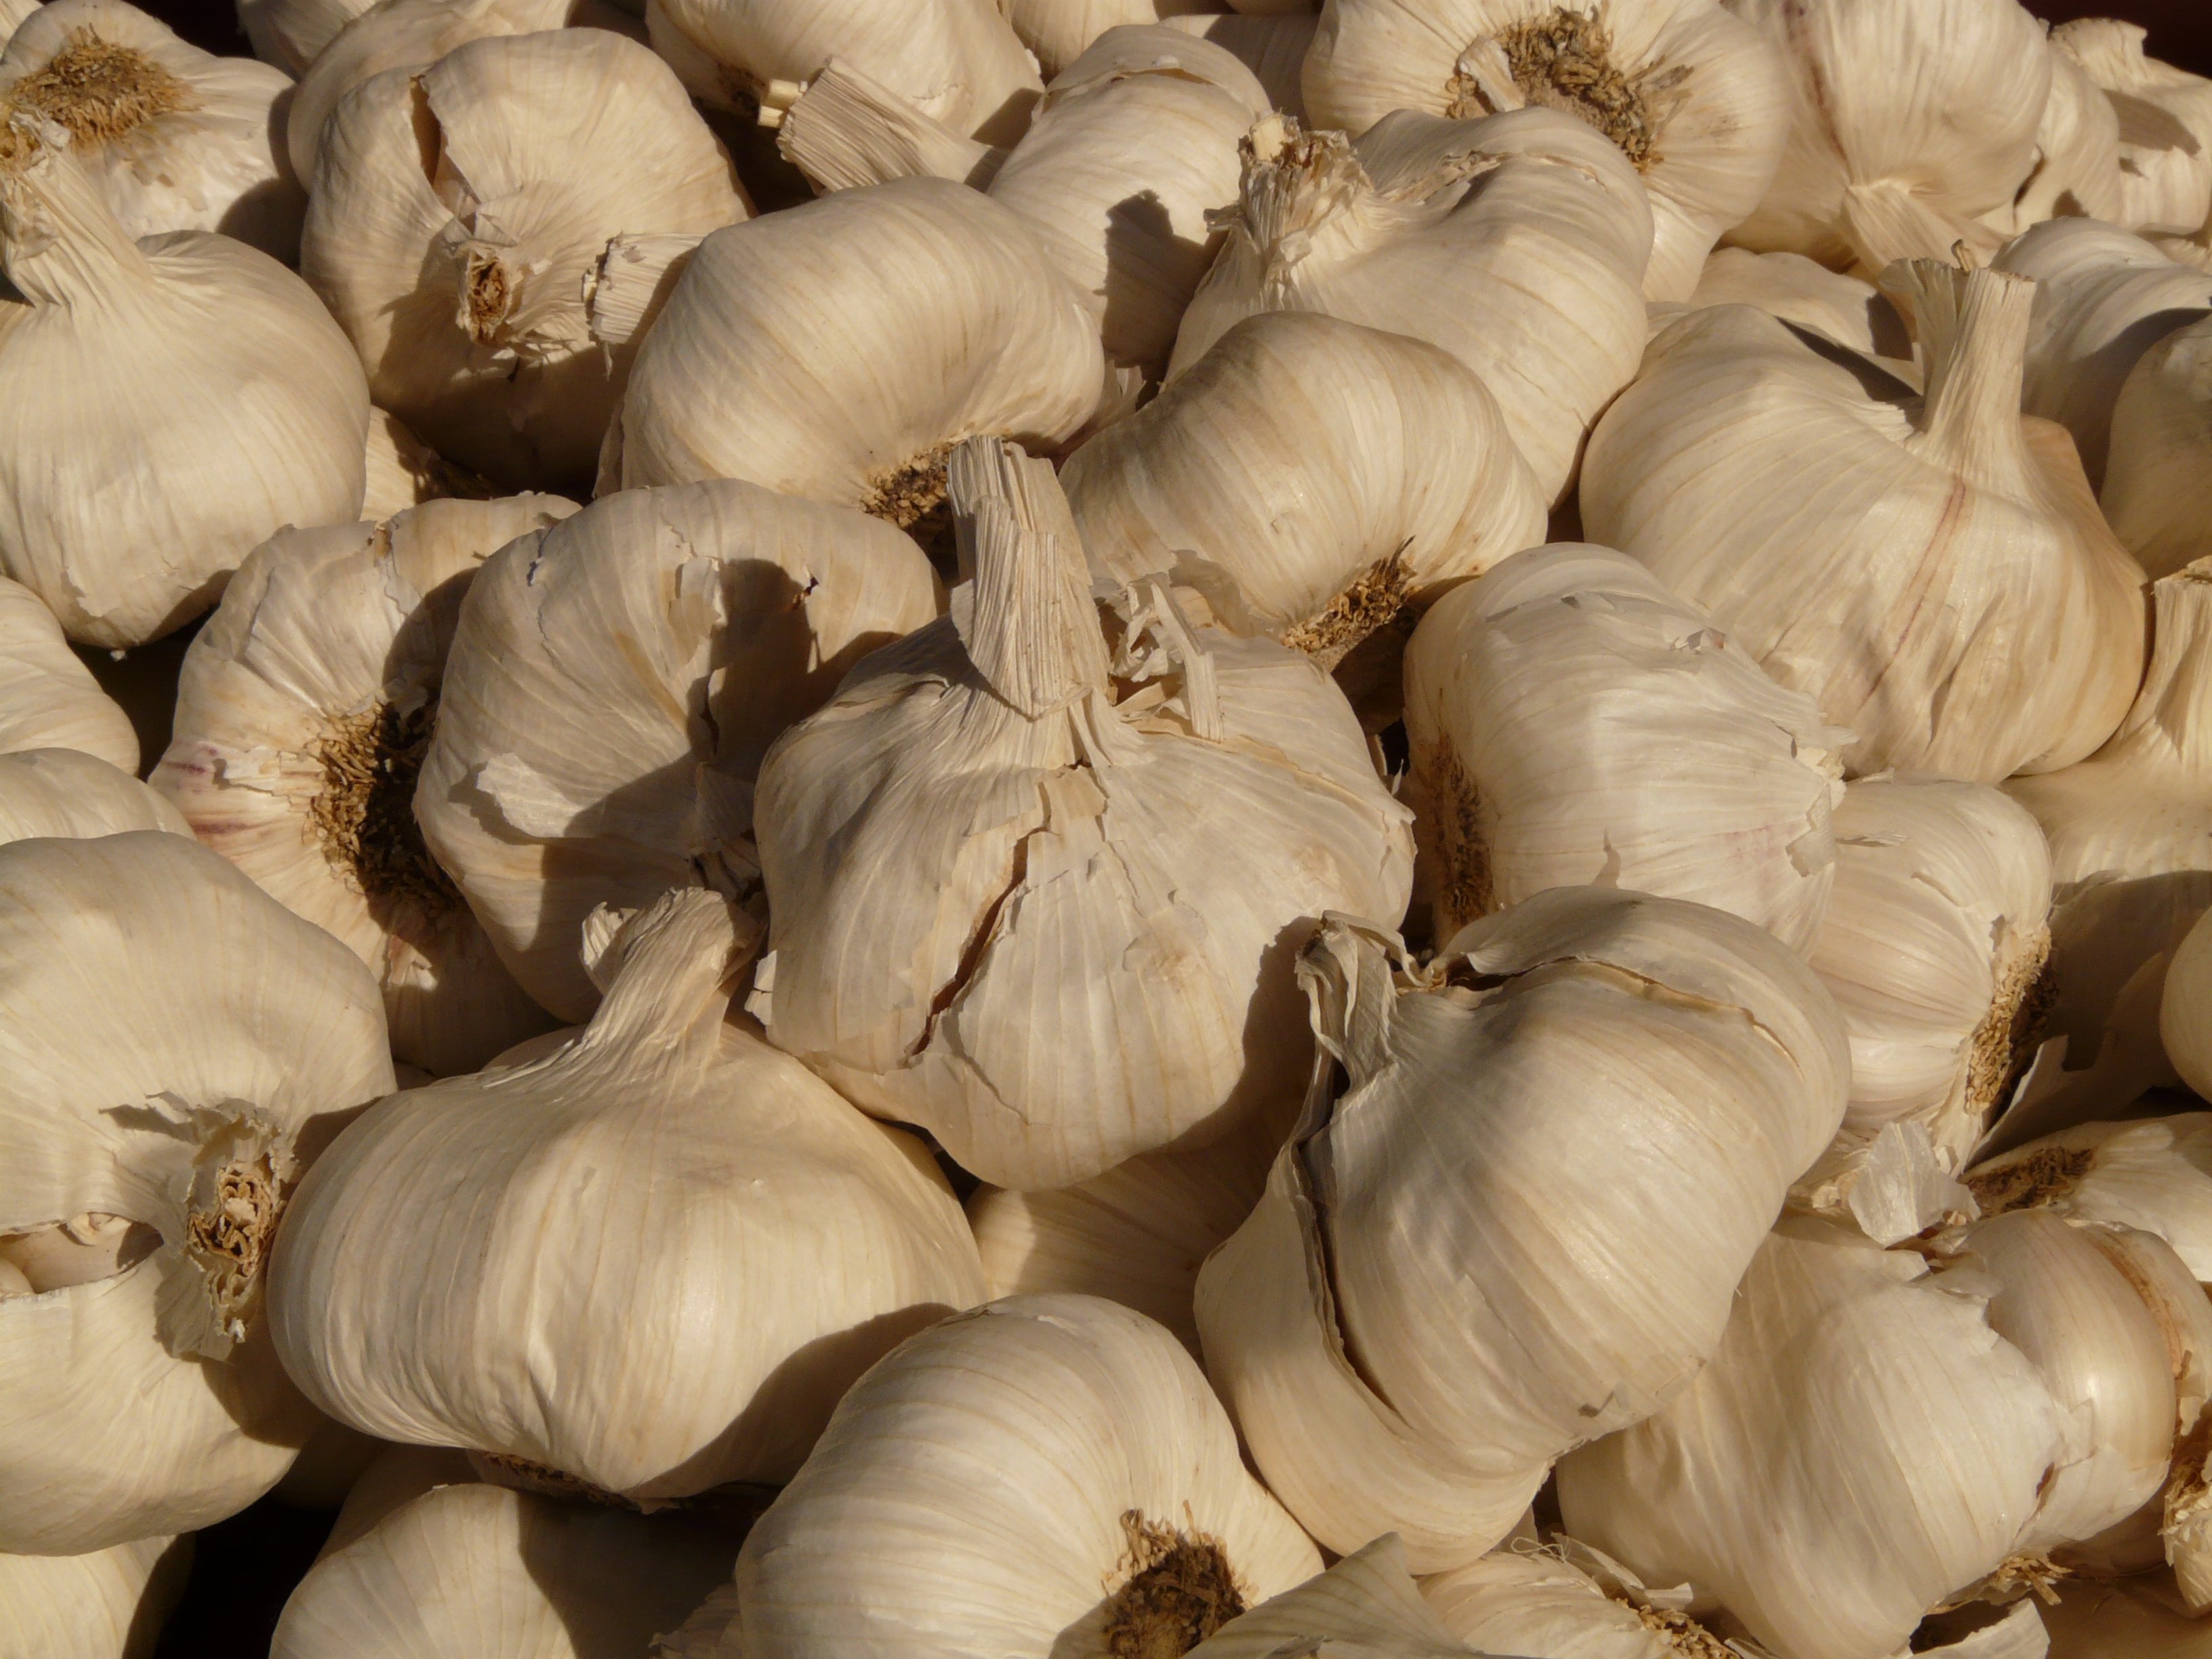
sharp, plant, white, food, spice, herb, garlic, produce, vegetable, eat, vegetables, smell, substantial, aromatic, medicinal plant, flowering plant, tuber, shallot, land plant, onion genus, pleurotus eryngii